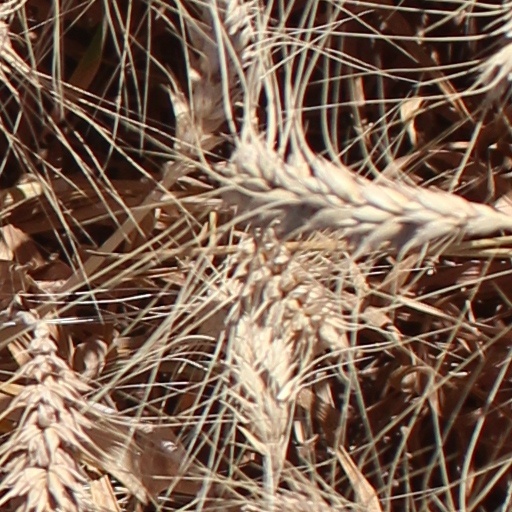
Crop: wheat